Cloud

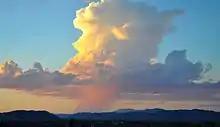
Isolated cumulonimbus calvus cloud over the Mojave Desert, releasing a heavy shower

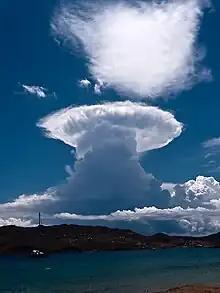
Single-cell Cumulonimbus capillatus incus

These very large cumuliform and cumulonimbiform types have cloud bases in the same low- to mid-level range as the multi-level and moderate vertical types, but the tops nearly always extend into the high levels. Unlike less vertically developed clouds, they are required to be identified by their standard names or abbreviations in all aviation observations (METARS) and forecasts (TAFS) to warn pilots of possible severe weather and turbulence.